Aleksandr Tretyakov (skeleton racer)

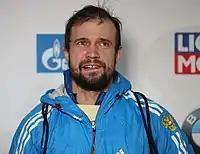
Aleksandr Tretyakov at the Skeleton World Cup 2018/19 in Altenberg

Aleksandr Vladimirovich Tretyakov (born 19 April 1985) is a Russian skeleton rider. Tretyakov is Olympic champion (2014), World champion (2013), European champion (2007) as well as two-times winner of the Skeleton World Cup, which he won in 2008–09 and 2018–19.